Reintal

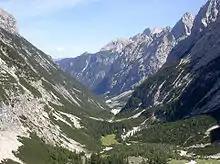
The Upper Reintal from the Zugspitzplatt

The Reintal ("Rein Valley") is the name given to the upper and lower valleys of the River Partnach between the "Zugspitzplatt" plateau and the Partnachklamm gorge. A hiking route to Germany's highest mountain, the Zugspitze runs through the valley.